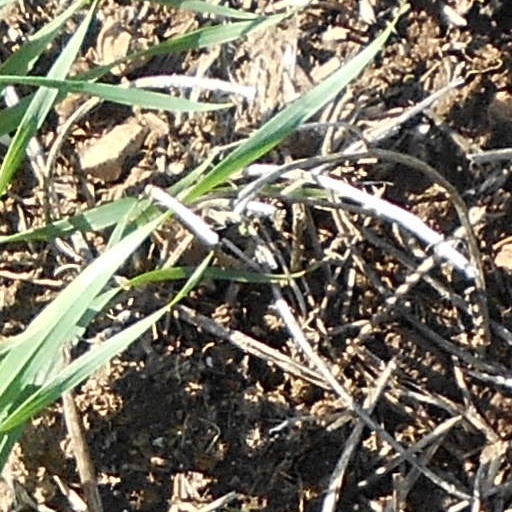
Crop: wheat